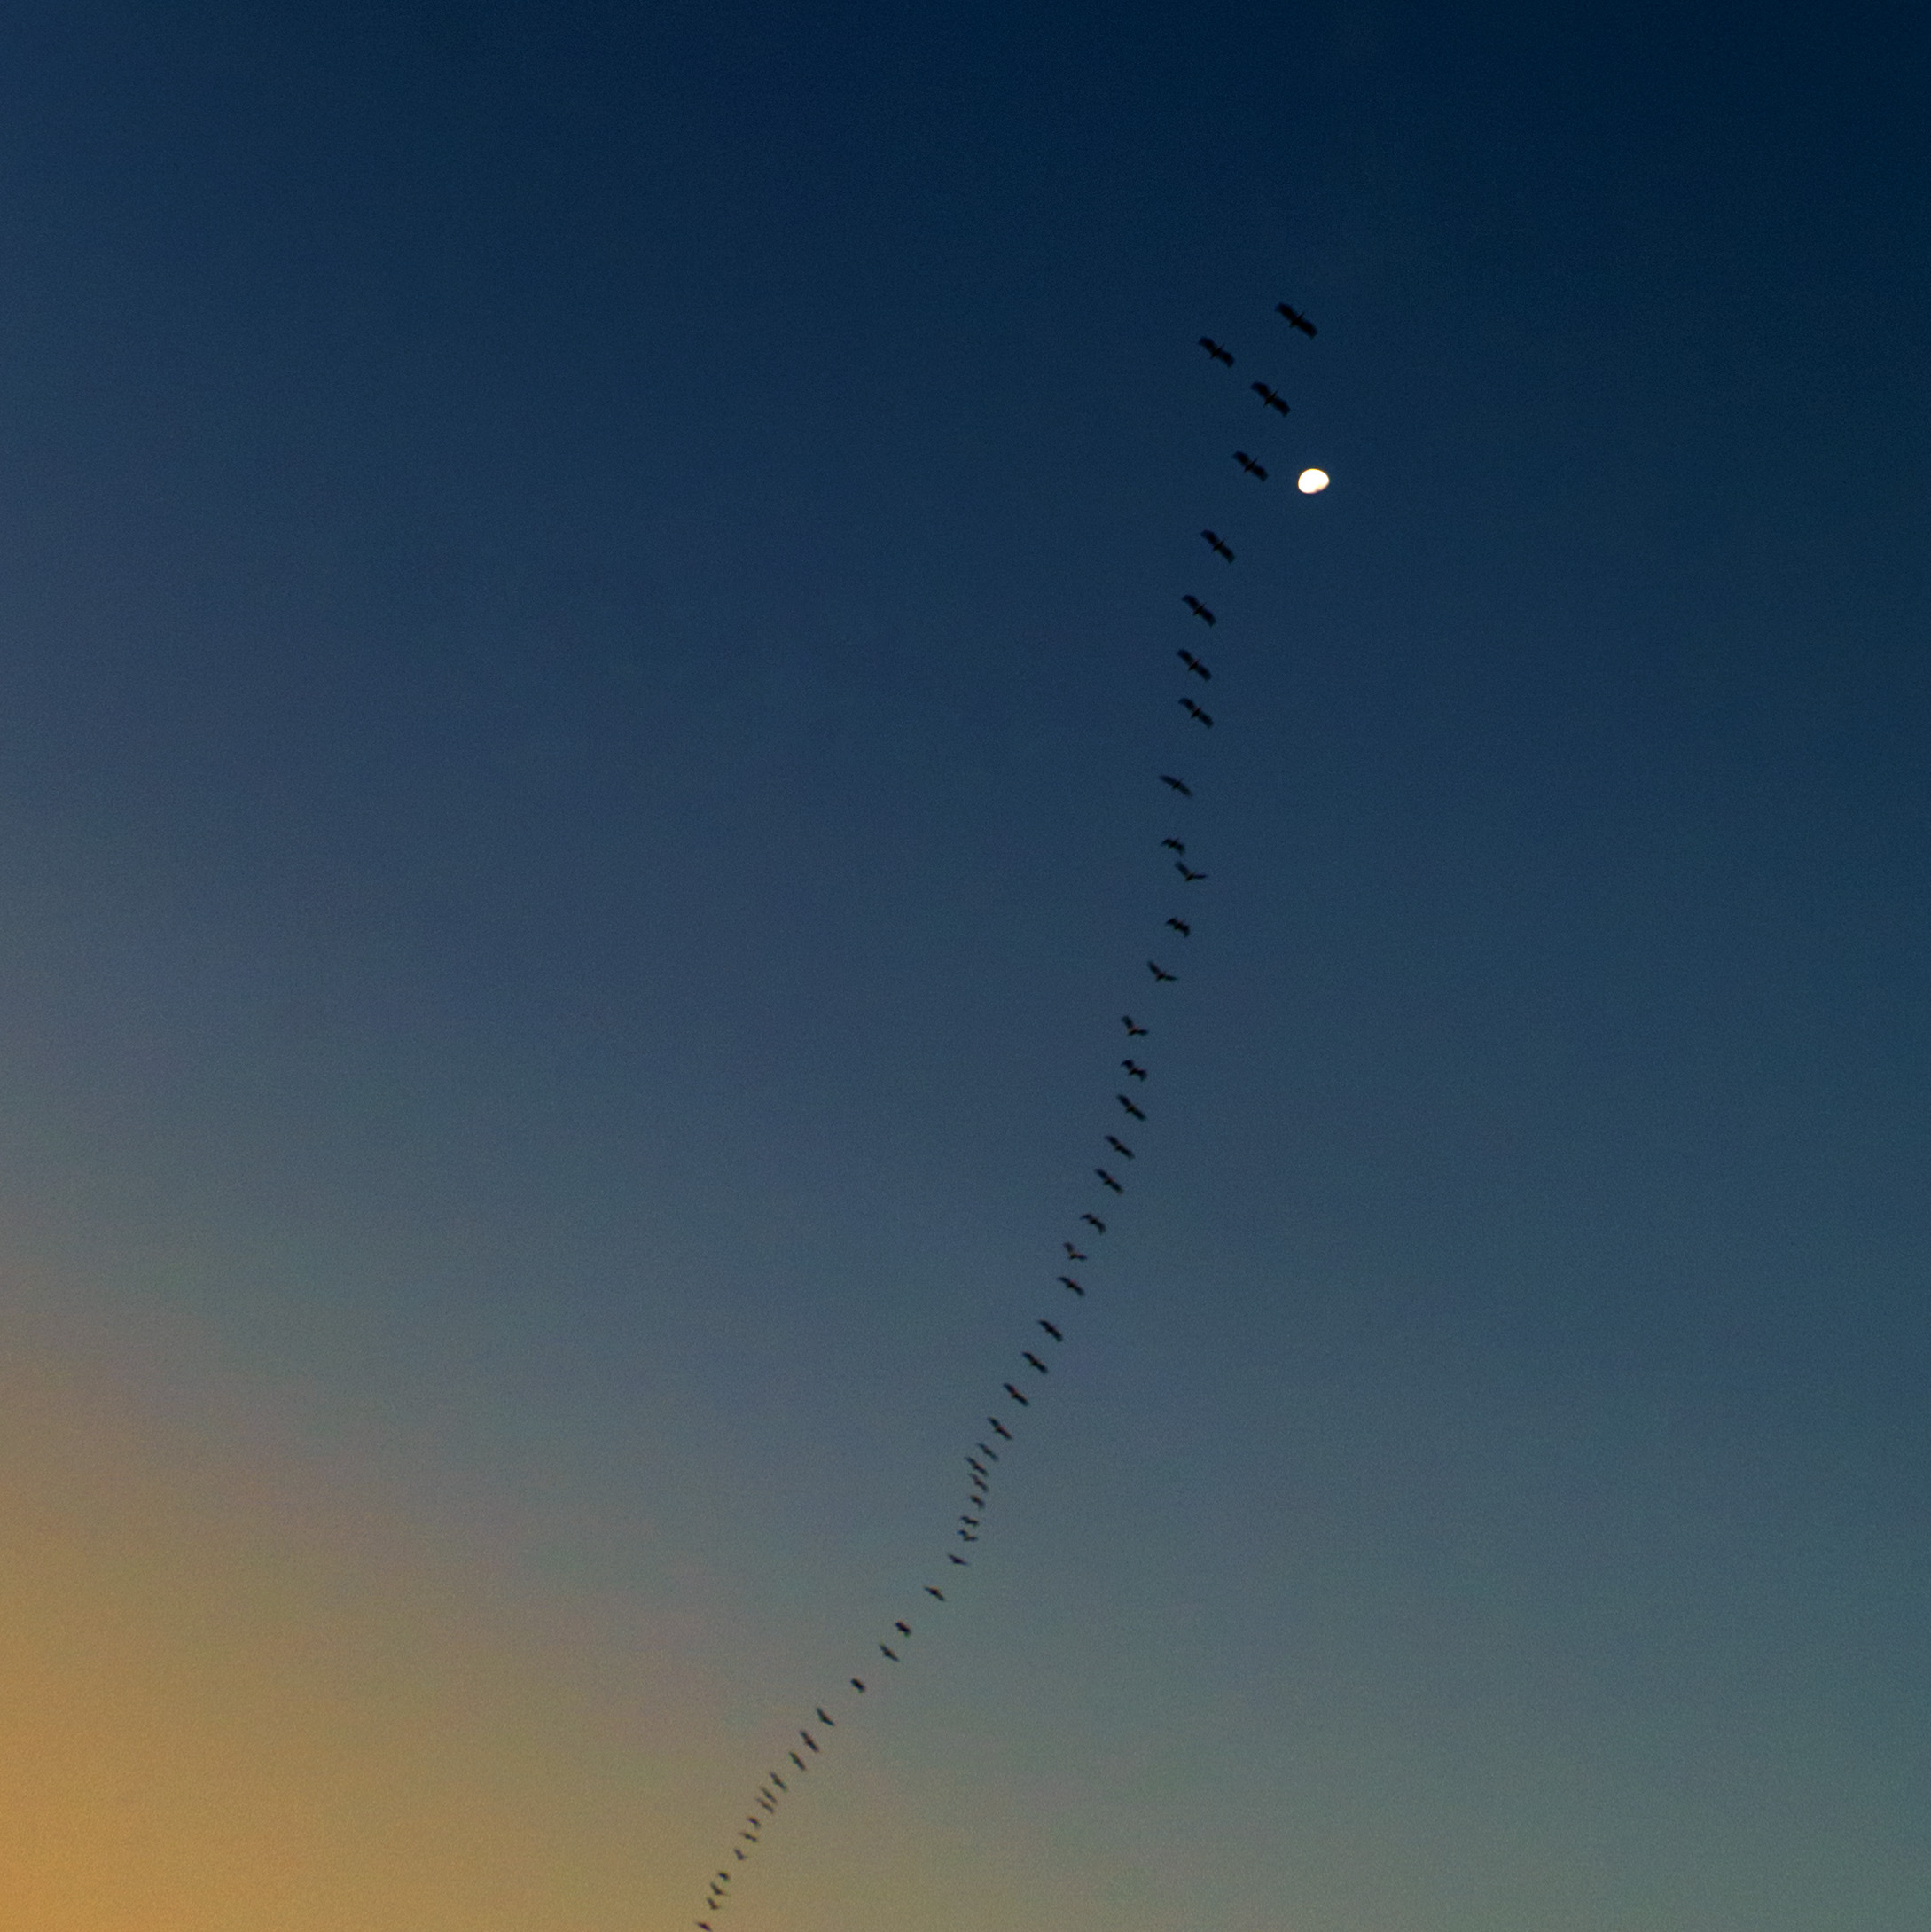
wing, cloud, sky, formation, twilight, vehicle, flight, moon, birds, atmosphere of earth